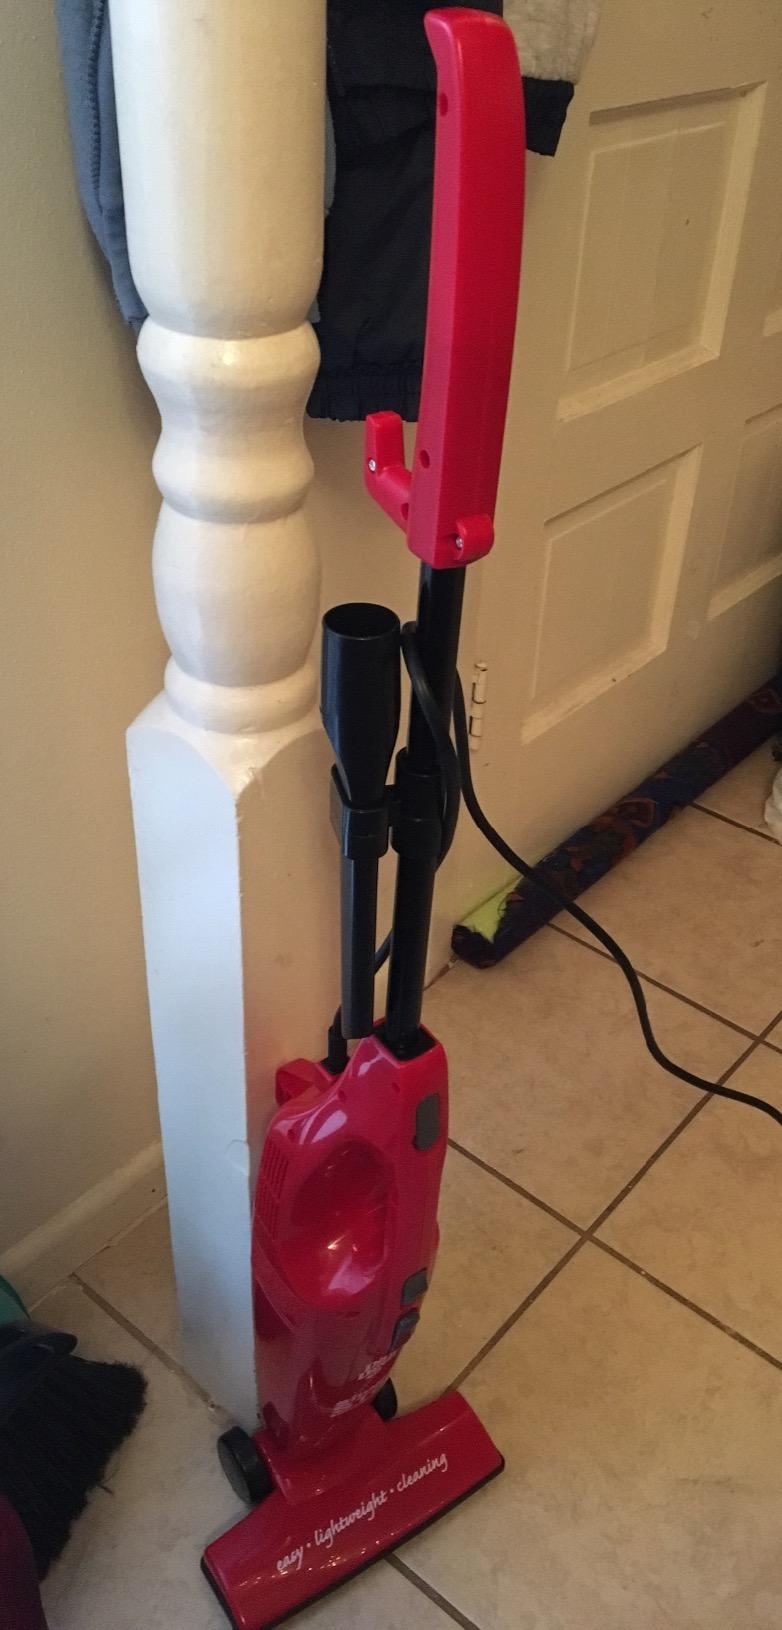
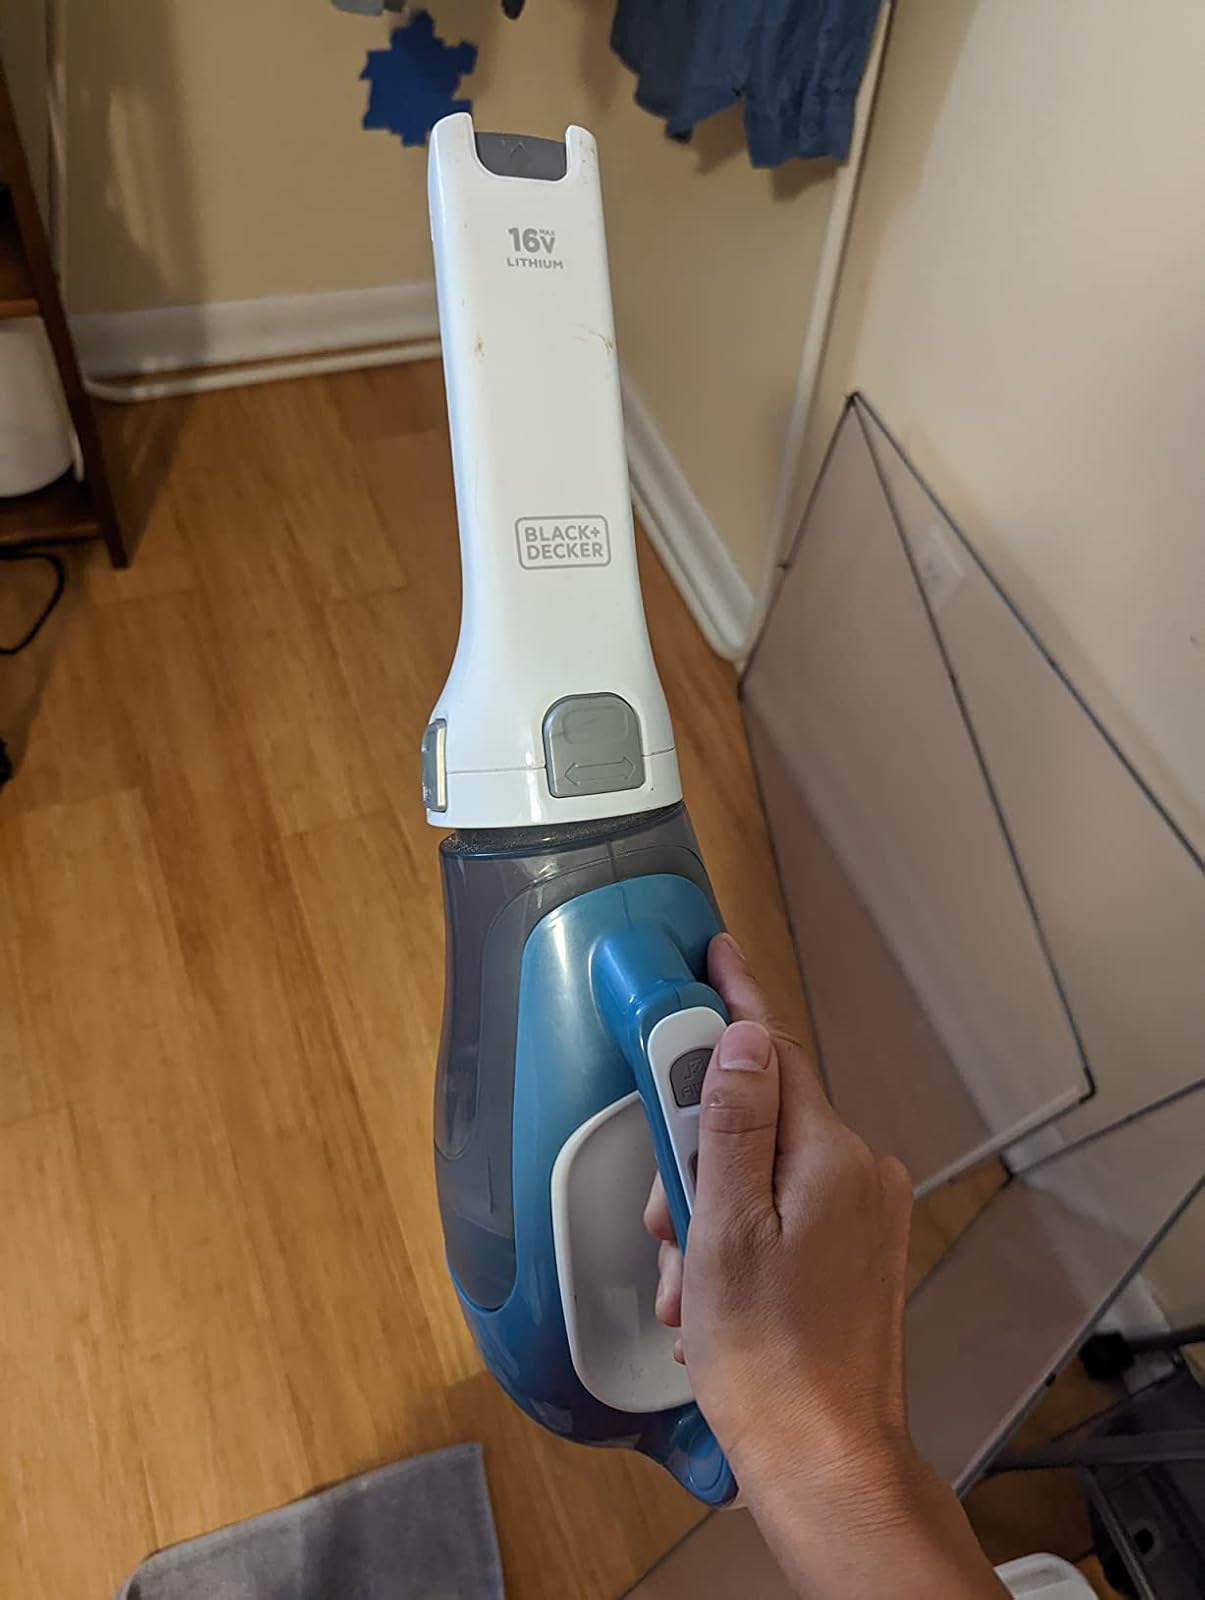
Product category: items_vacuum
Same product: no